Bugis

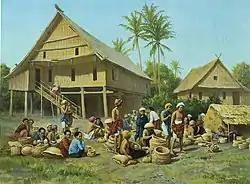
A folk market, South Sulawesi, c.19th century

By the 16th century, the Bugis life is noted by a burgeoning tolerance towards foreign influences, overseas products were no longer limited to the ruling class, but also among the commoners as well. The method of home construction, remains the same. Sketches from few western sources in the first half of 17th century illustrates tall and strong wooded home raised on piles.